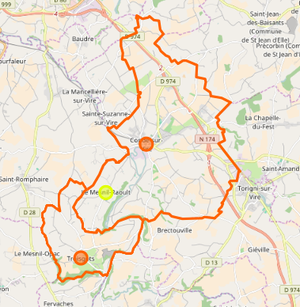
commune nouvelle de Condé-sur-Vire en 2017
Condé-sur-Vire est une commune française, située dans le département de la Manche en région Normandie, peuplée de 4 027 habitants.